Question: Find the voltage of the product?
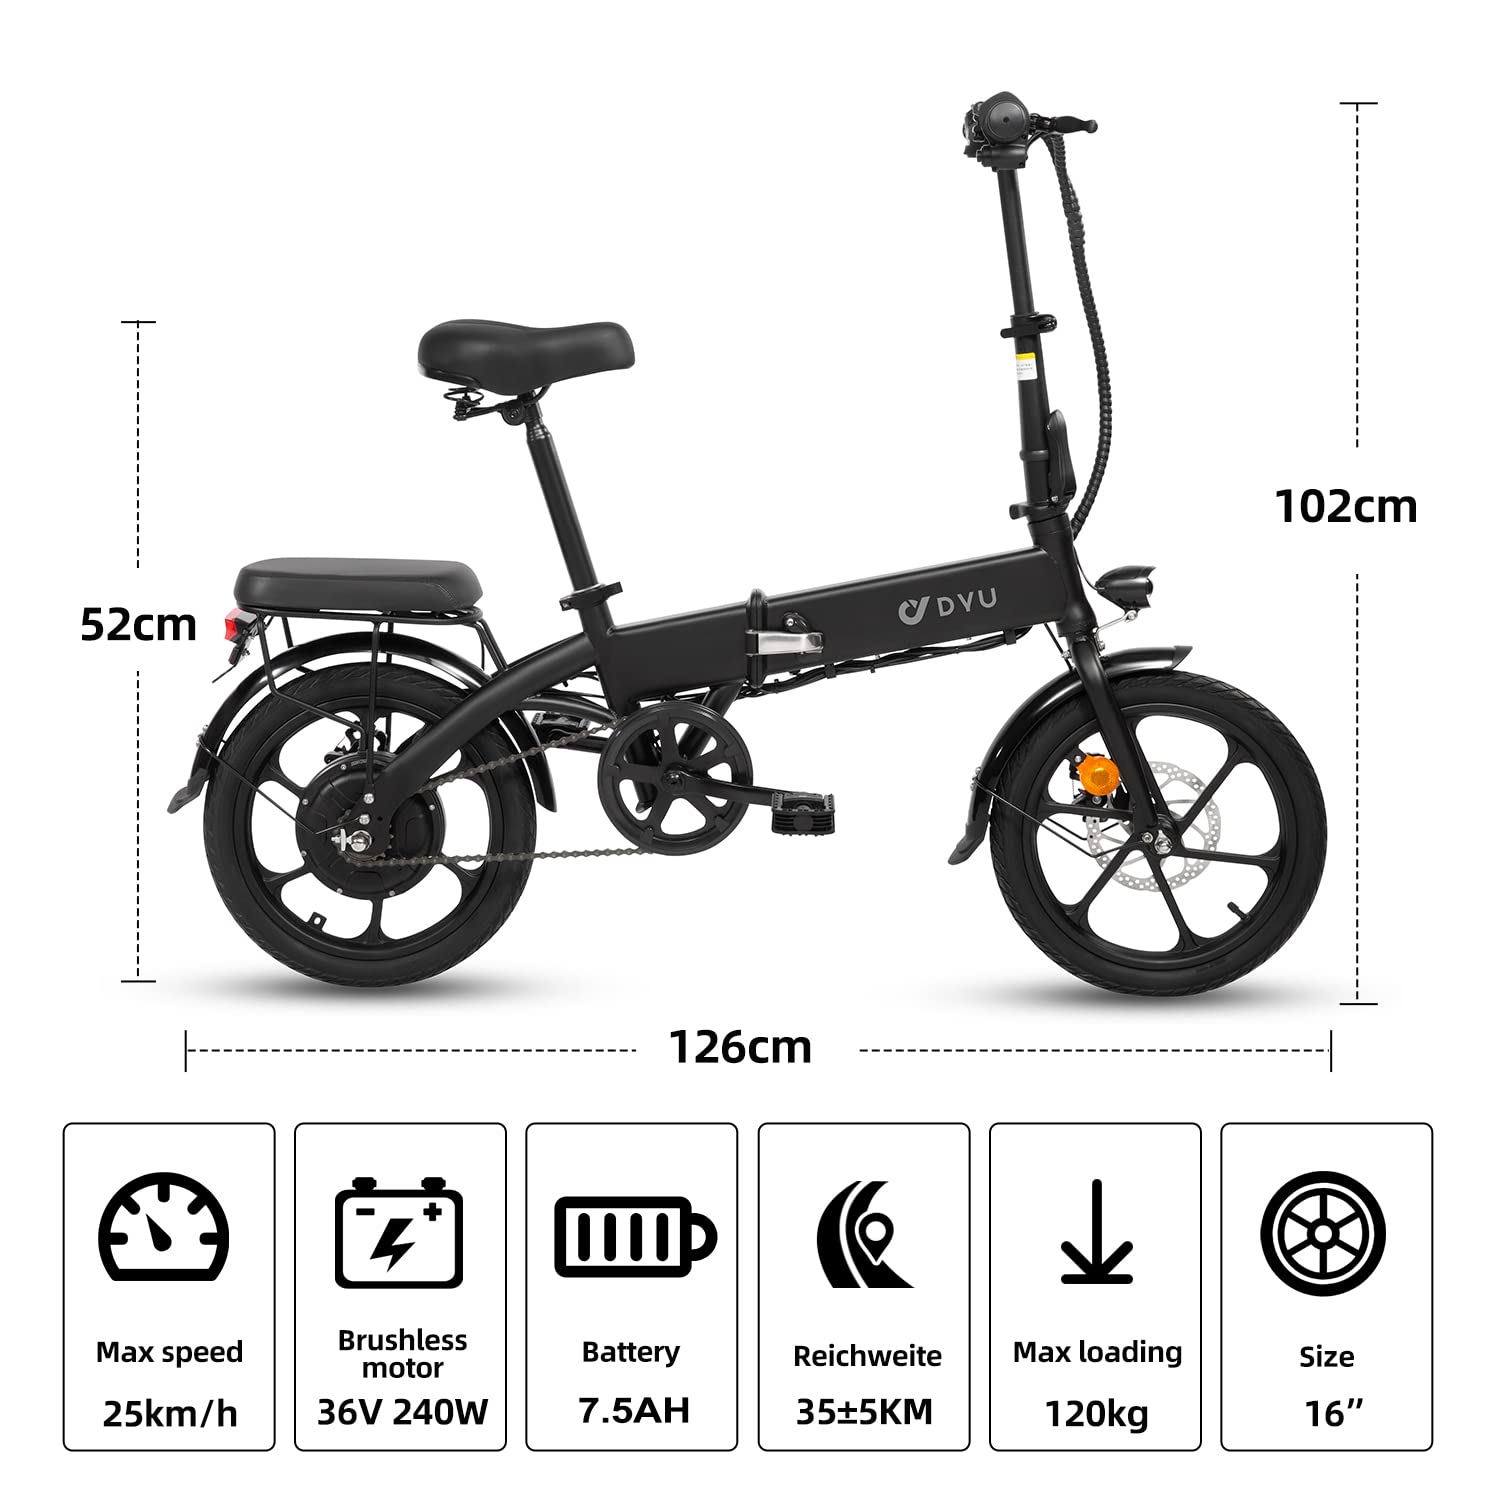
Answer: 36.0 volt